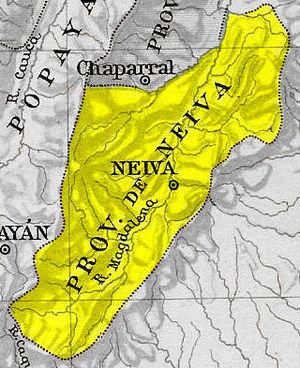
L'État libre de Neiva est une ancienne entité administrative et territoriale de Nouvelle-Grenade, indépendante puis intégrée aux Provinces-Unies de Nouvelle-Grenade. Elle recouvre le territoire de la province homonyme de 1810.